Bathers at Asnières

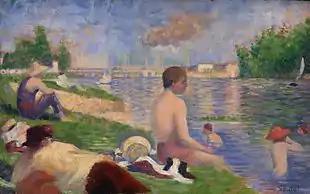
Final study, 1883, now in the Art Institute of Chicago

César de Hauke’s "catalogue raisonné" of the works of Seurat lists fourteen works as oil studies for the "Bathers", most if not all of which were almost certainly painted outdoors, and in which the composition of the final piece may be seen gradually taking shape. The last of these studies—presently housed at the Art Institute of Chicago—was painted in 1883 and is very close to the final work, except most obviously in respect of its size; it is just 25 cm long and 16 cm high. Seurat was fond of these small studies, calling them his "croquetons" (a nonce word best translated as ‘sketchettes’), and hanging them on the walls of his studio.